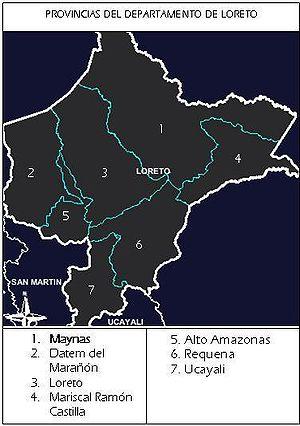
Le Loreto est la région du Pérou la plus septentrionale. Couvrant un peu moins du tiers du territoire, le Loreto est la région la plus étendue du pays mais aussi l'une de celles ayant la population la plus clairsemée, du fait de sa situation géographique isolée dans la forêt pluviale amazonienne.